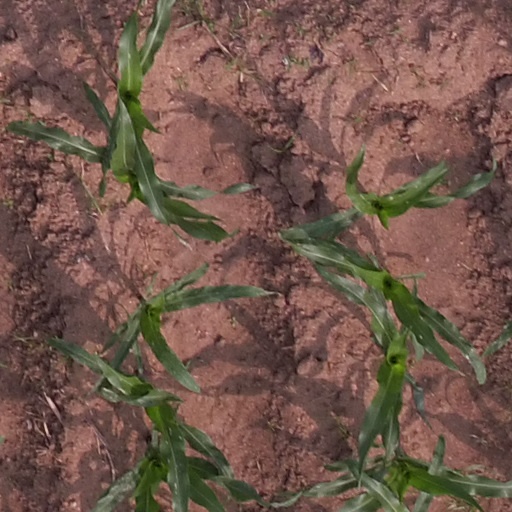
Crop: maize; corn